Lars Veldwijk

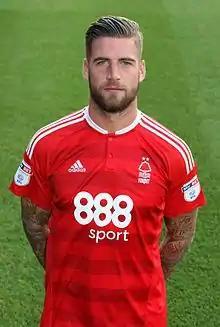
Veldwijk with Nottingham Forest

Lars Veldwijk (born 21 August 1991) is a professional soccer player who plays as a striker for UAE First Division League club Gulf United. Born in the Netherlands, he represented the South Africa national team.